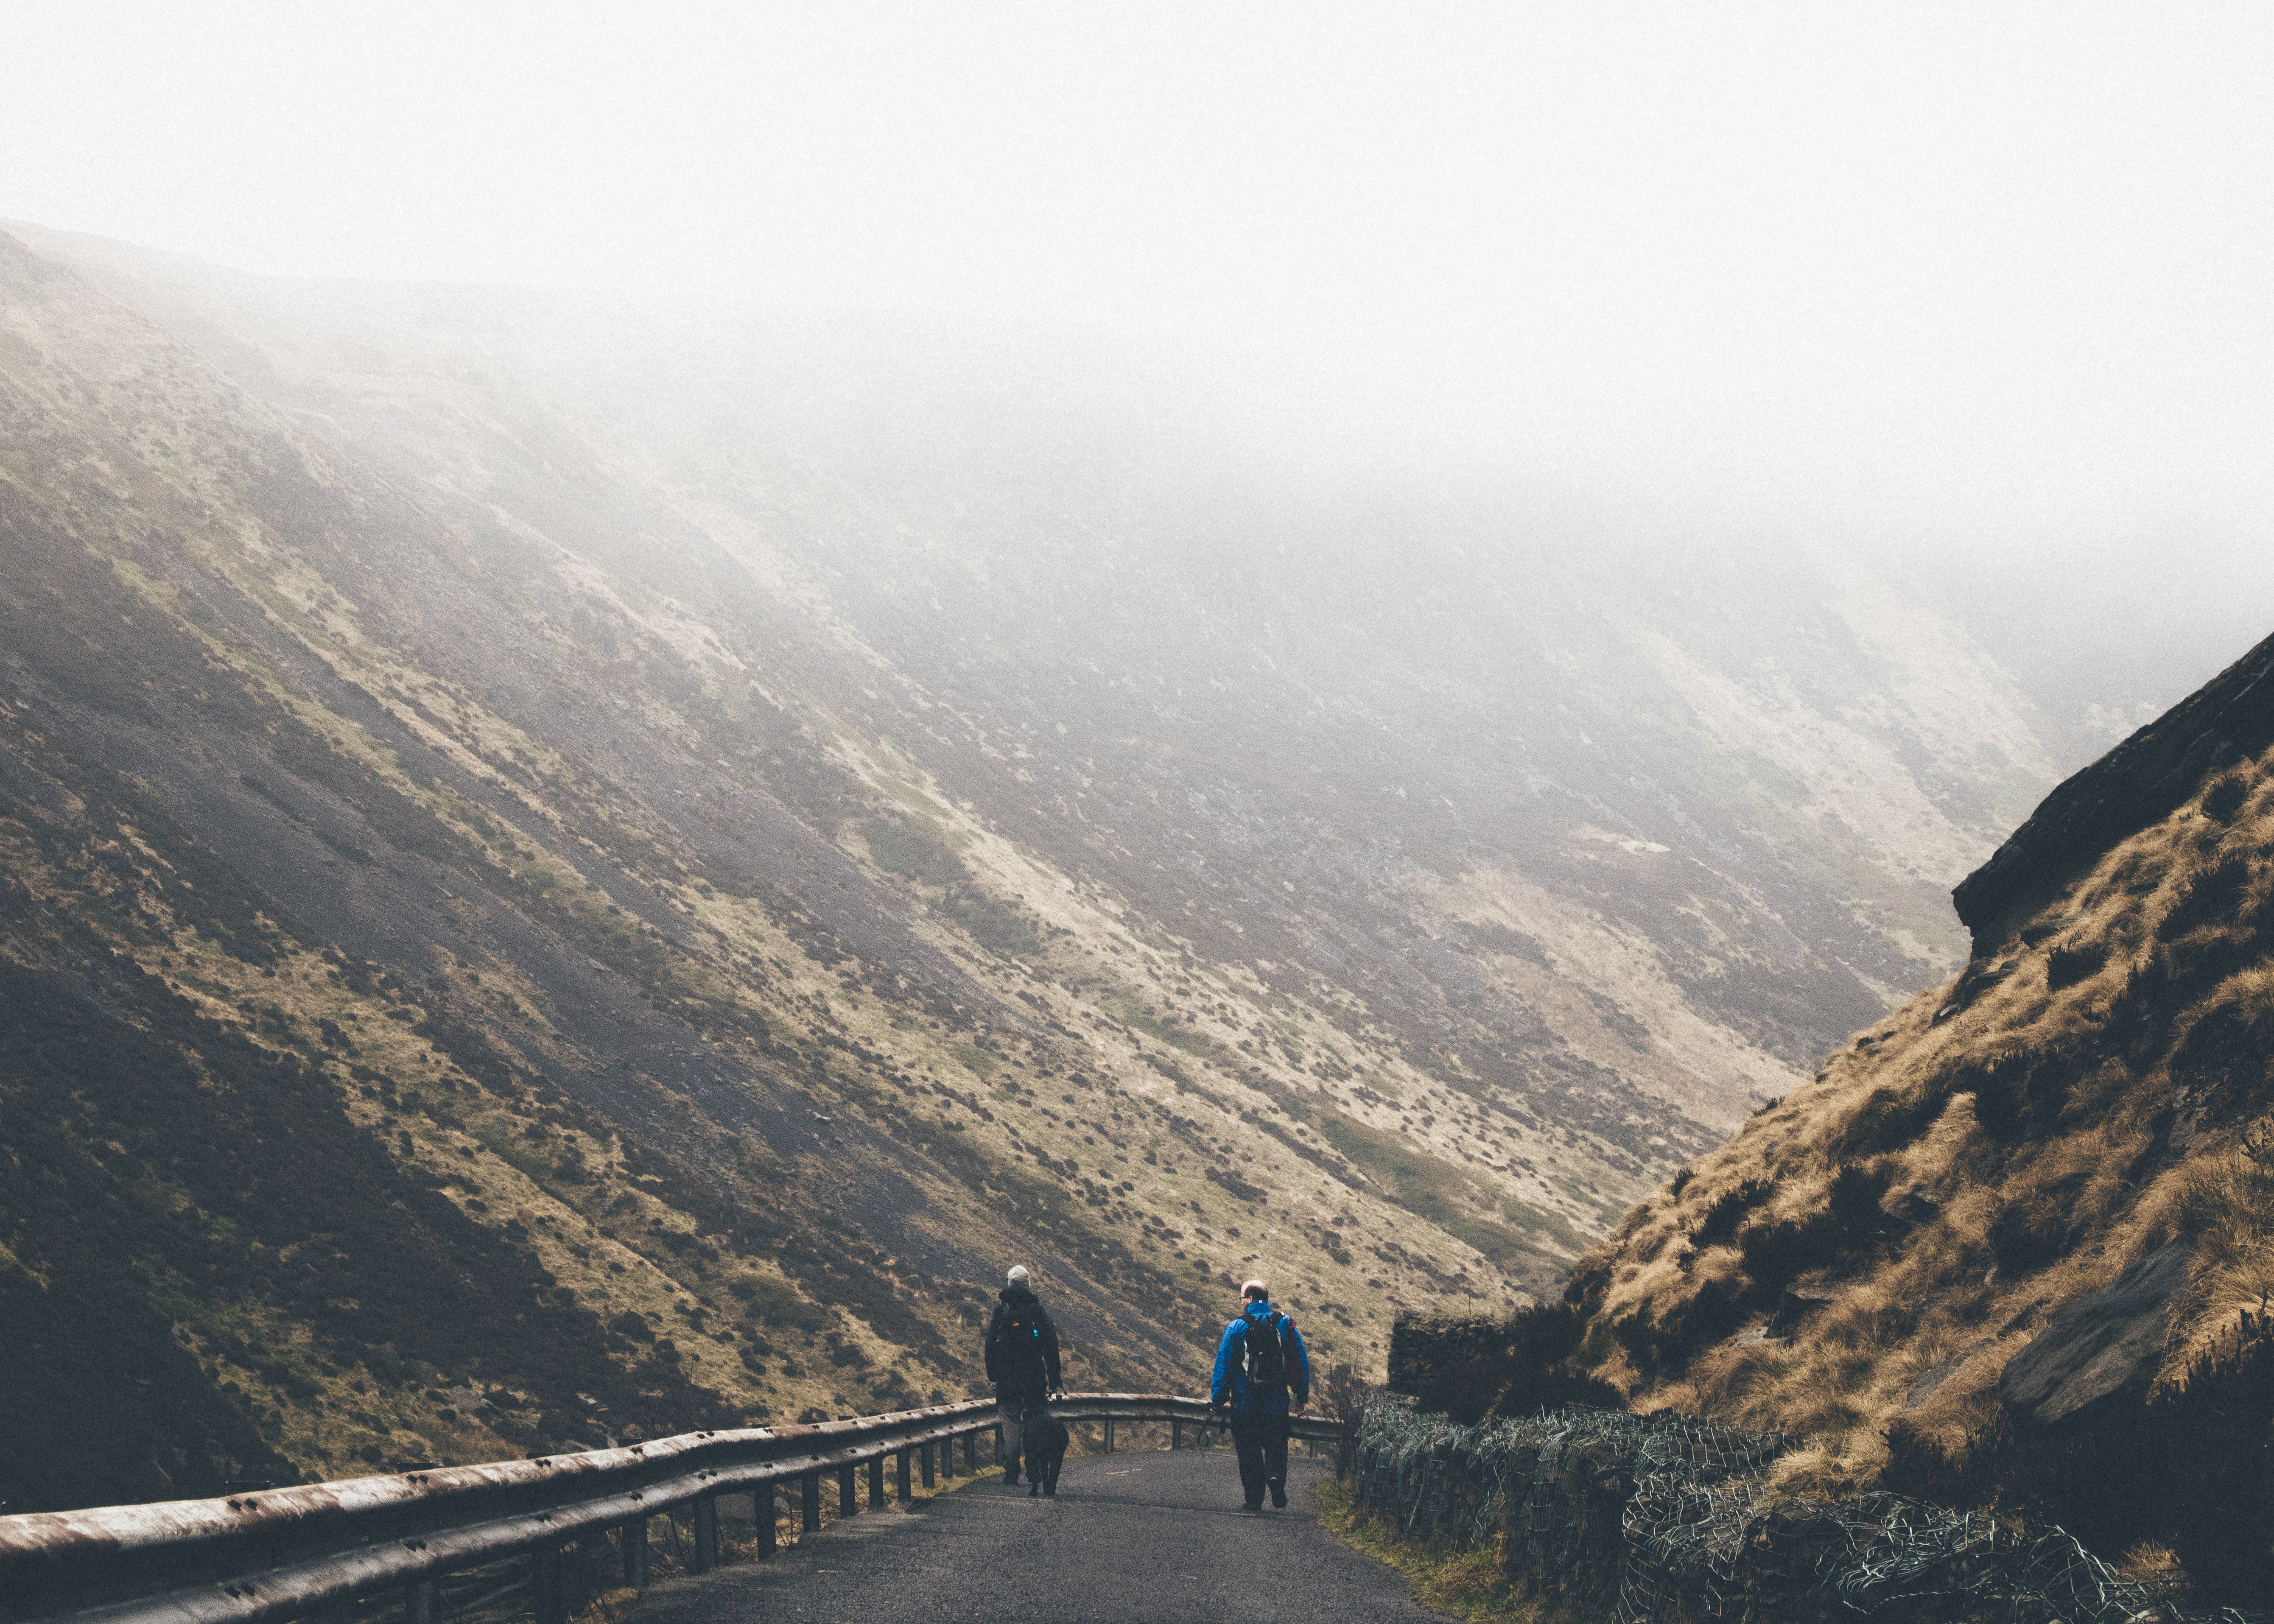
landscape, walking, mountain, snow, morning, hill, valley, mountain range, weather, ridge, summit, alps, landform, mountain pass, geographical feature, atmospheric phenomenon, mountainous landforms